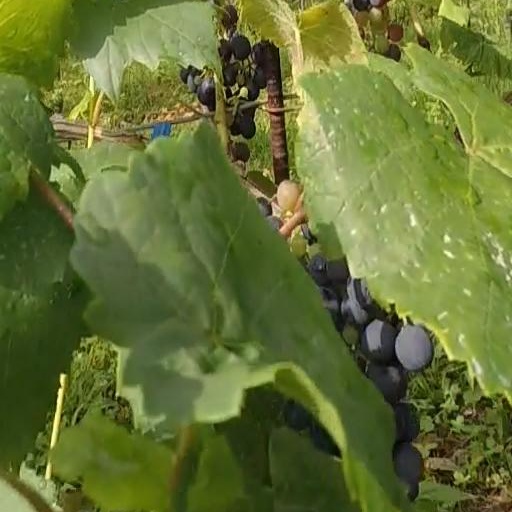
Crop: grape